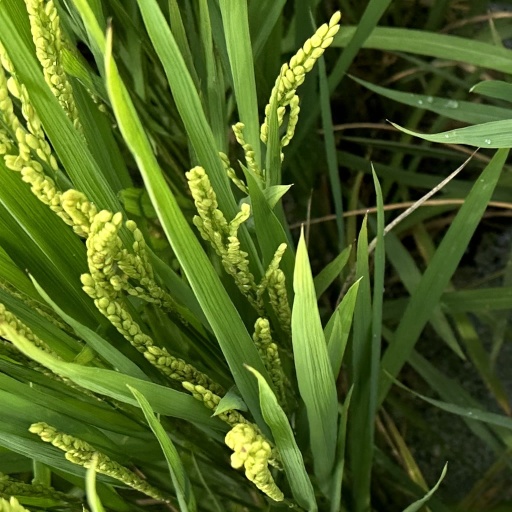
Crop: rice